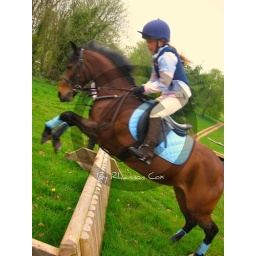
leaping over a min wooden fence